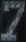
Number: 7